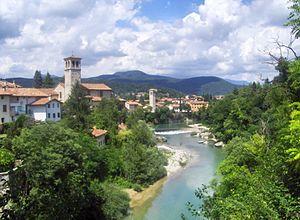
Frioul est une région historico-géographique qui correspond aux provinces italiennes actuelles d'Udine, de Pordenone et en partie de Gorizia. La capitale historique du Frioul est Udine.